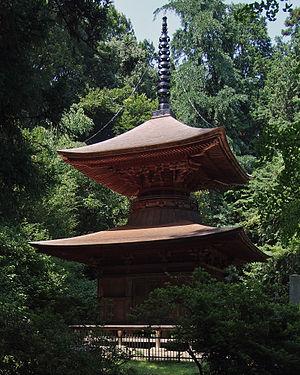
Un tahōtō est une forme de pagode japonaise trouvée principalement dans les temples bouddhistes des écoles Shingon et Tendai du bouddhisme Vajrayana. Cette forme est unique parmi les pagodes car elle comprend un nombre pair d'étages. Le second étage a une balustrade et semble habitable mais est néanmoins inaccessible et n'offre aucun espace utile. Son nom renvoie à Prabhutaratna, représenté assis dans une « pagode ornée de nombreux bijoux » dans le onzième chapitre du Sūtra du Lotus. Avec une partie inférieure carrée et une partie supérieure cylindrique, un toit « en jupe » mokoshi, un toit pyramidal et un épi de faîtage, le tahōtō ou le plus grand daitō est un des shichidō garan d'un temple Shingon. Après l'époque de Heian, la construction des pagodes décline en général et les nouveaux tahōtō se font rares. Six exemples, dont celui de Ishiyama-dera est le plus ancien, ont été désignés Trésor national.